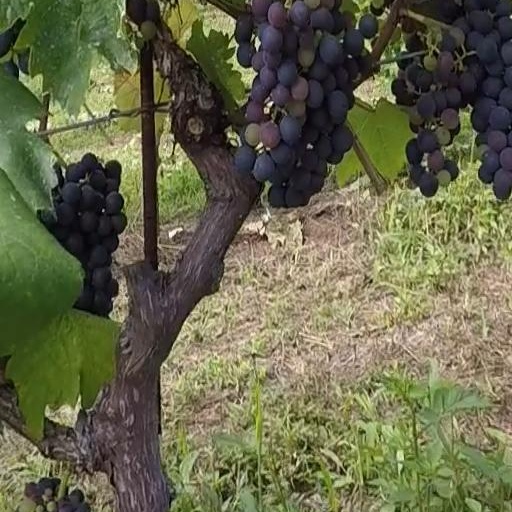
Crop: grape